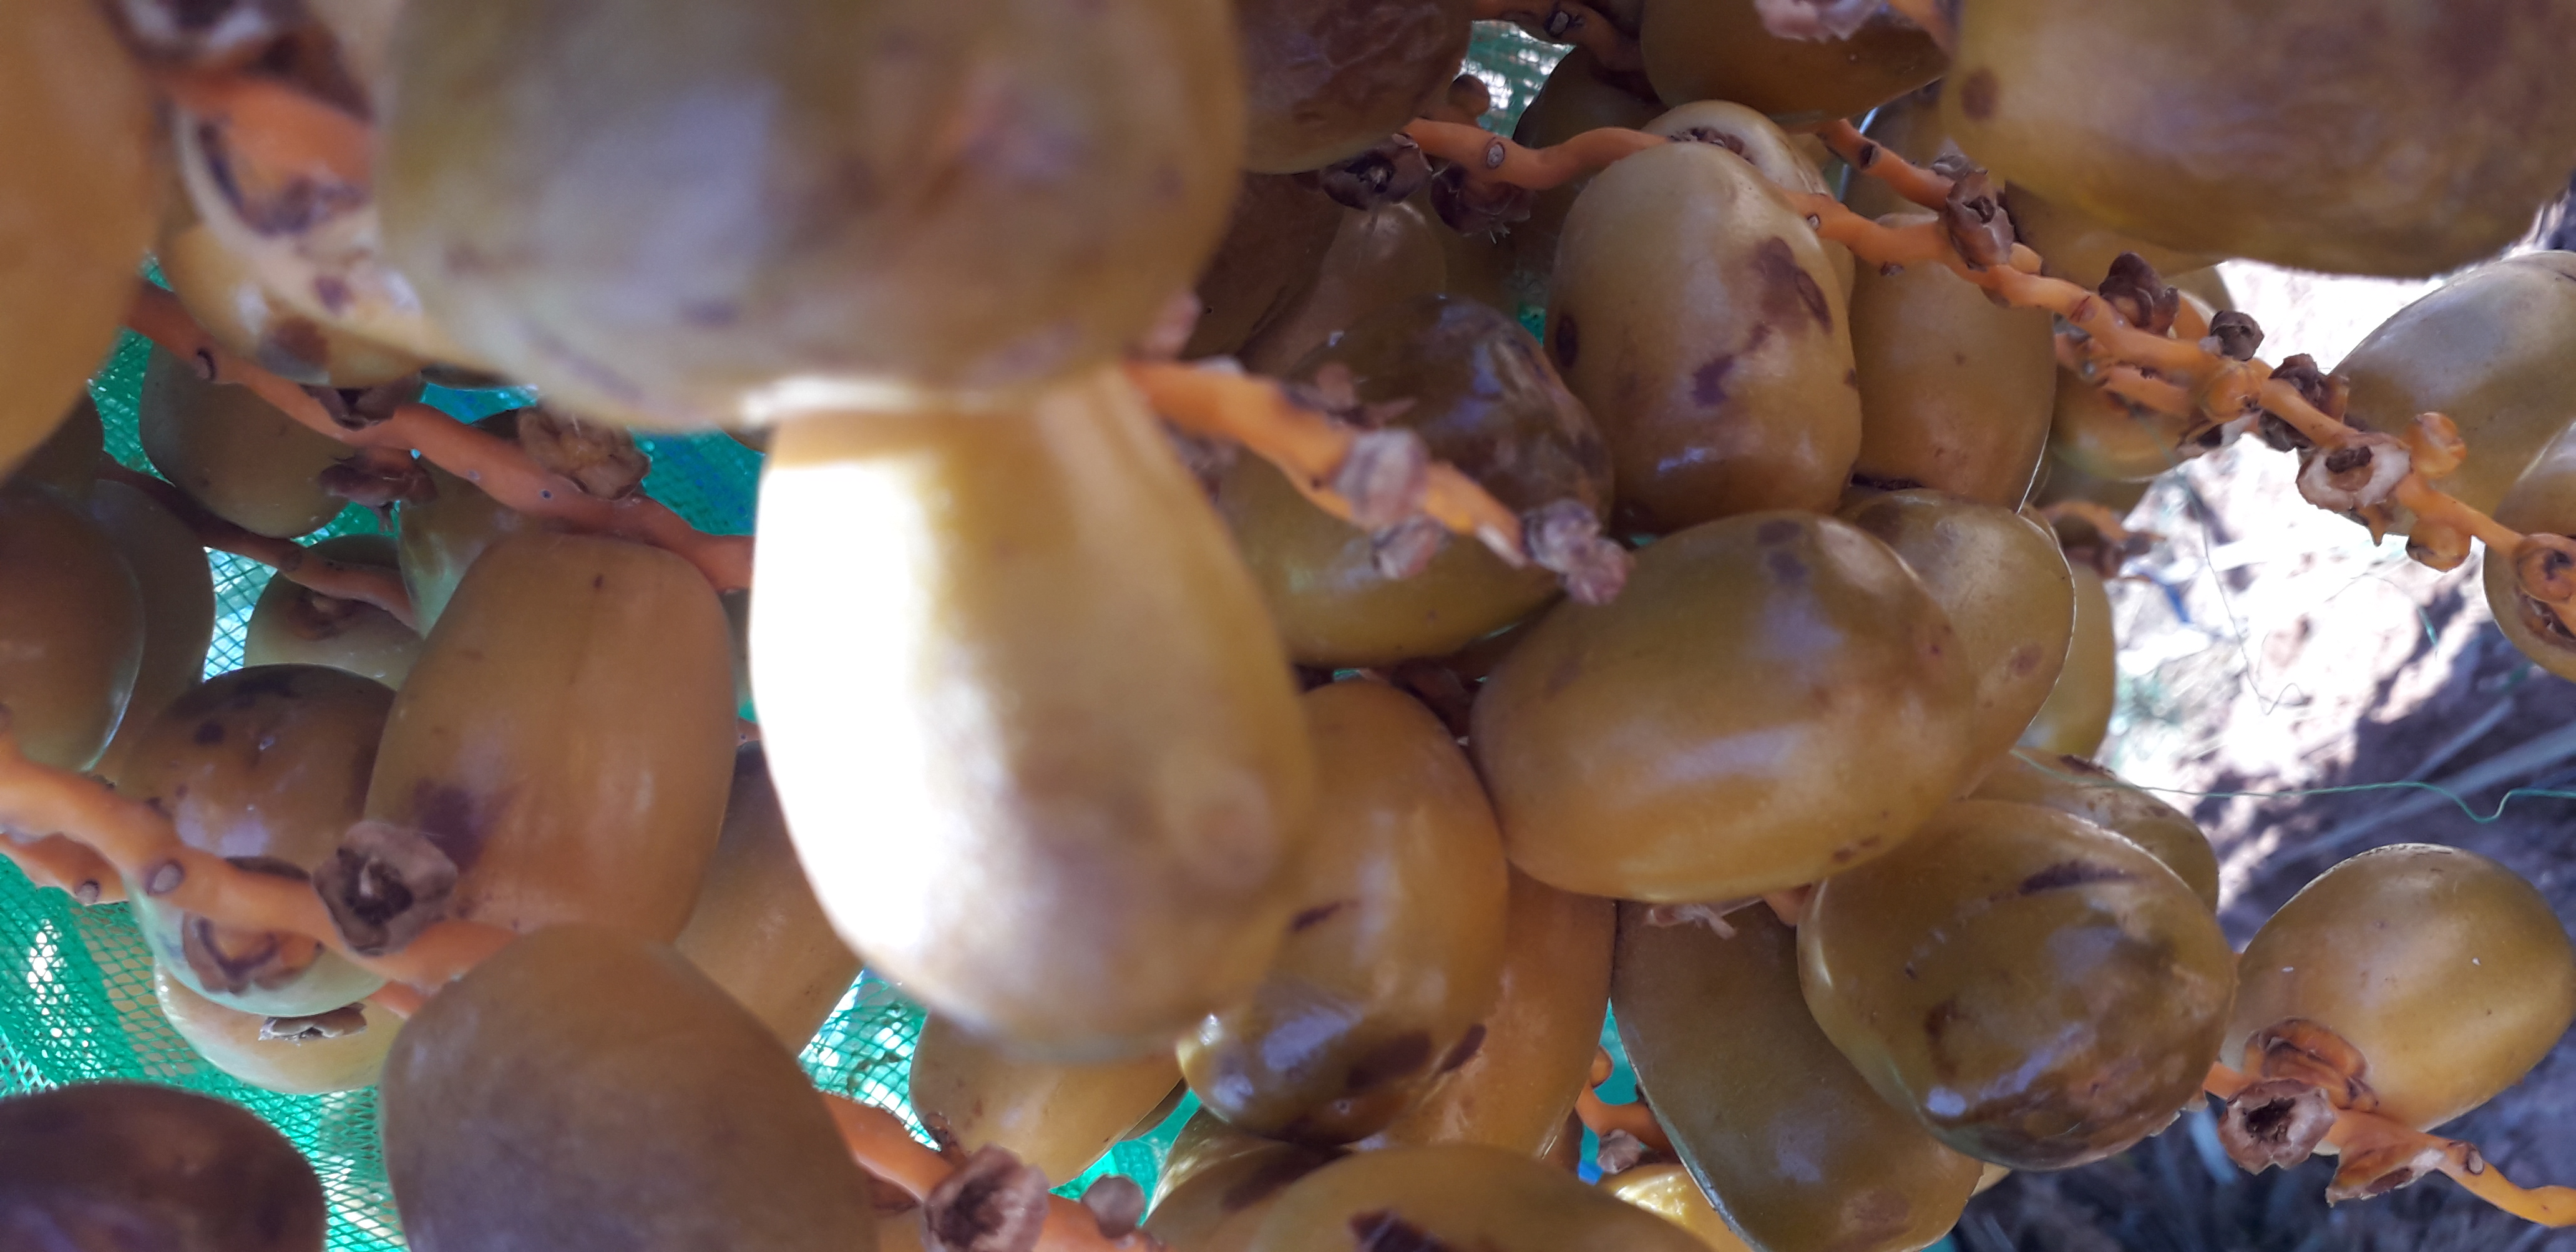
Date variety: Boufagous